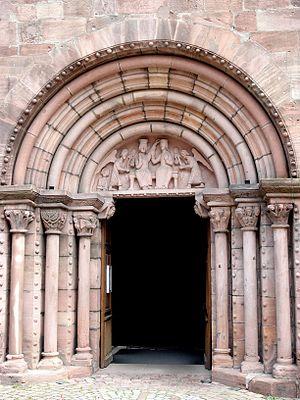
Kaysersberg, Haut-Rhin, Alsace, France. Église Sainte-Croix: portail roman du XIIIe siècle.